John Collee

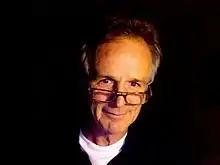

John Gerald Collee (born 1955) is a Scottish/Australian doctor, novelist and screenwriter whose films have three times been nominated for Oscars. "" was nominated for Best Film 2003, "Happy Feet" won Best Animation in 2006, and "Tanna" (2015) was nominated for Best Foreign Language Feature in 2015. His many other films, written or co-written, include "Creation (2009)", "Hotel Mumbai (2018)" and "Lee". His novels include "Kingsley's Touch", "A Paper Mask", and "The Rig". His TV adaptation of "Boy Swallows Universe" received critical acclaim upon release on Netflix in 2024.